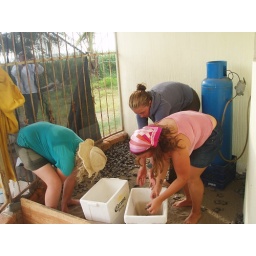
OCT '08. A week at on the beach in Mexico rescuing turtles with my nieces and their parents.